Le Touquet

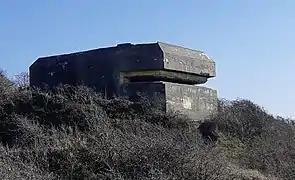
A photograph of a concrete military fortification element

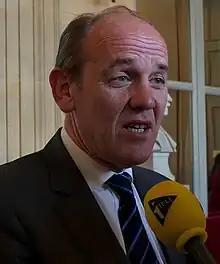
Daniel Fasquelle, mayor of Le Touquet, as pictured in 2013

At the beginning, Daloz and Alyon decided to convert the land for livestock farming. They briefly raised some cattle and sheep, but the enterprise did not break even, so just after a year, Alyon sold most of his land to Daloz and two other people, Mr. Marion and Mr. de Naurois. These two new co-owners went on to grow rye, Jerusalem artichoke and potato crops and created a new distillery, but they were still losing money. Thus, Alyon abandoned the area in 1847, while Marion and de Naurois ceded their plots in 1850 and 1855, respectively, to Daloz or his brother-in-law, Mr. Rigaud.